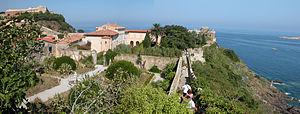
Panorama sur la fortesse Medicis (à gauche), la maison de Napoléon et ses jardins à droite, à Portoferraio
La première abdication de Napoléon Iᵉʳ est un moment de l'Histoire de France qui voit l'Empereur des Français contraint, en avril 1814, de quitter le pouvoir à la suite de sa défaite militaire après la campagne de France et l'invasion alliée.
La Palazzina dei Mulini est l'une des deux résidences occupées à Portoferraio par Napoléon Bonaparte pendant son exil sur l'Île d'Elbe. La seconde, la Villa Napoleonica située à San Martino, à 3,5 km au sud-ouest de Portoferraio était sa résidence d'été. Toutes deux sont devenues des musées.
Portoferraio est une commune italienne d'environ 12 100 habitants, située dans la province de Livourne, dans la région Toscane, dans le centre de l'Italie. C'est la principale agglomération de l'île d'Elbe.